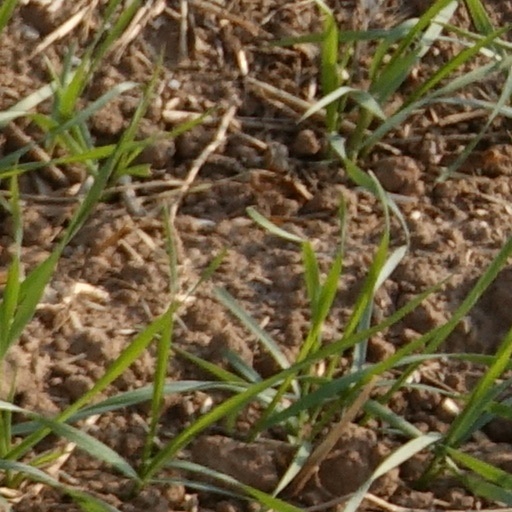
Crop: wheat